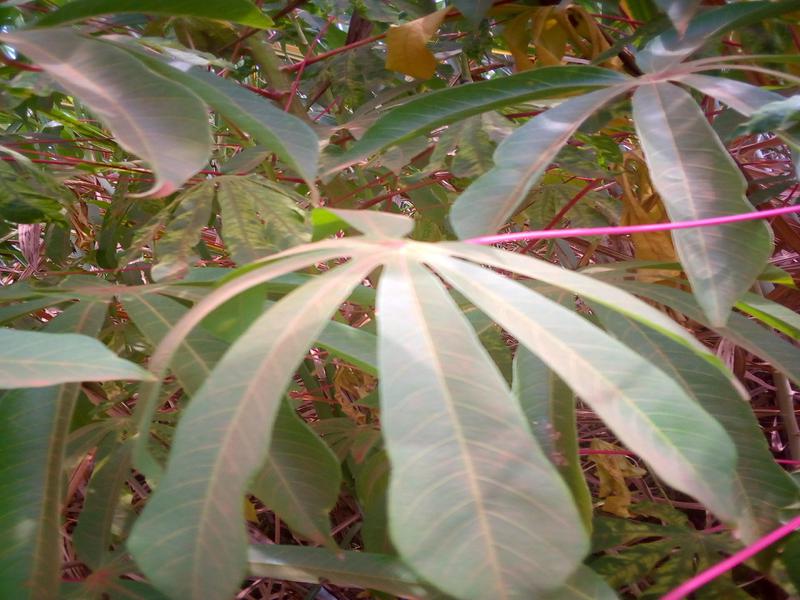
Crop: cassava
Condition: healthy